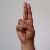
The image shows a hand gesture representing the letter 'U' in Indian Sign Language.